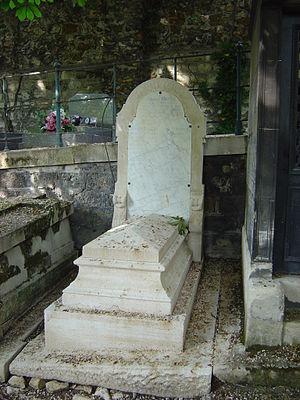
Tombe de la famille Ohnet au cimetière de Montmartre. Inscriptions